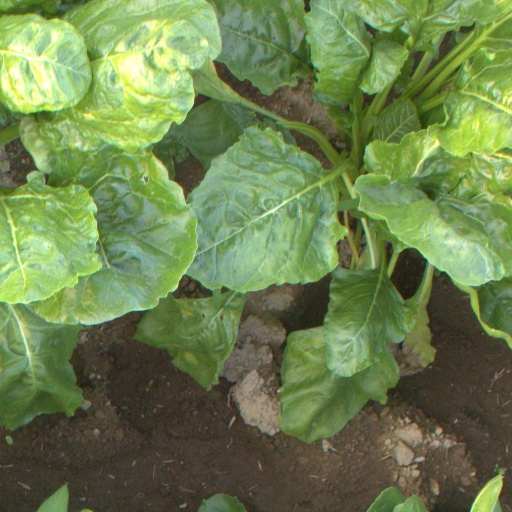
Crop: sugar beet